Las Casas (Santurce)

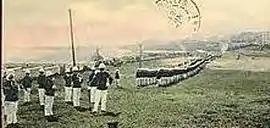
Regiment training in 1904 in Las Casas

The area of "Las Casas" was also where the United States Army established Camp Las Casas, a military installation established in 1904. The camp was the main training base of the "Porto Rico Regiment of Infantry". On January 15, 1899, the military government changed the name of Puerto Rico to Porto Rico. (On May 17, 1932, U.S. Congress changed the name back to "Puerto Rico"). The Porto Rico Regiment of Infantry was a U.S. Army Regiment which was later renamed the "65th Infantry Regiment". The base continued in operation until 1946, when it was finally closed and the Residencial Las Casas was built in its place.